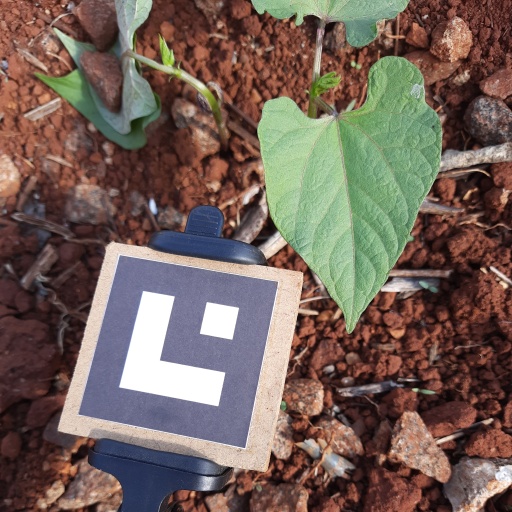
Observations: flat surface, no eating holes, under cloudy sky, under sunlight